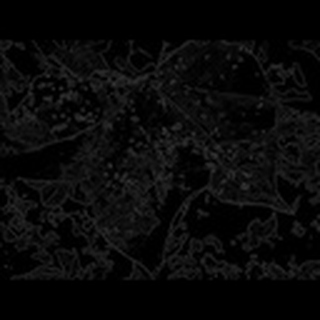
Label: cotton_target_spot